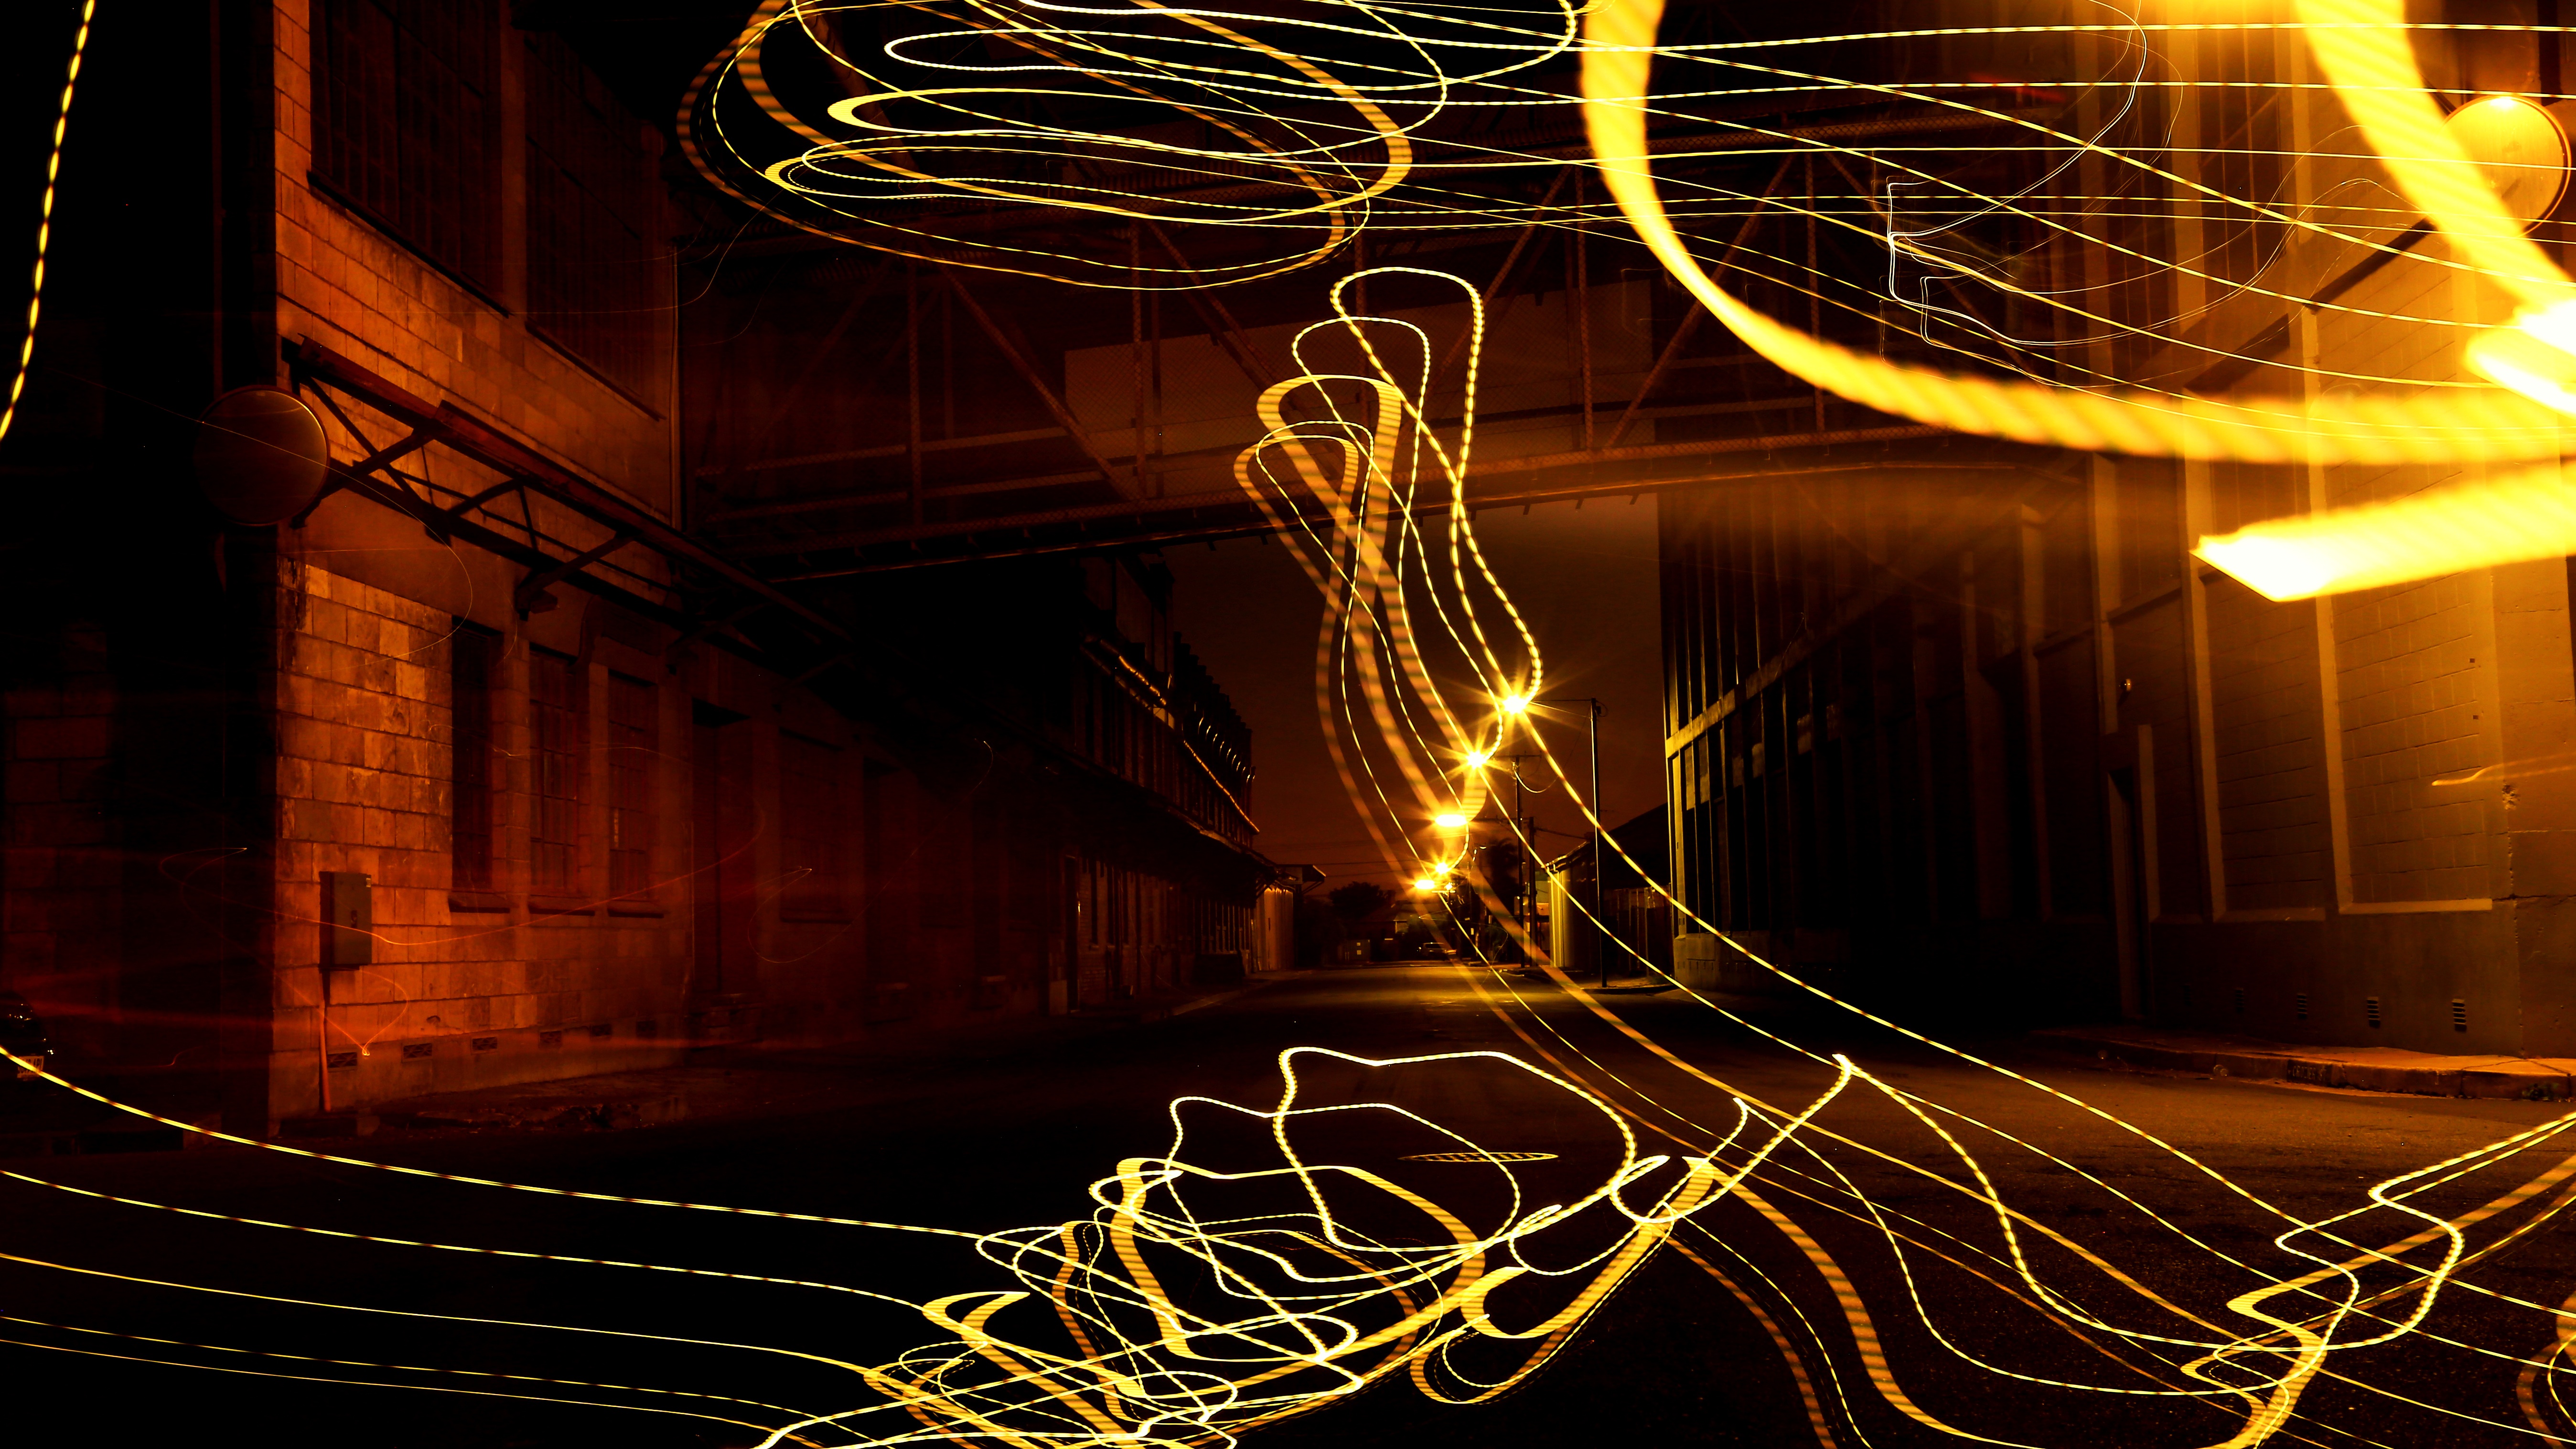
light, night, sparkler, reflection, darkness, electricity, yellow, lighting, christmas decoration, screenshot, christmas lights, computer wallpaper, fractal art